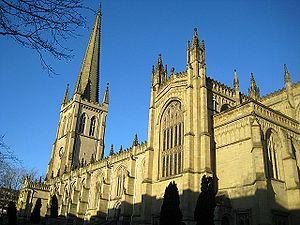
La Cathédrale de Wakefield est une cathédrale de l'Église d'Angleterre et, depuis 2014, une des trois cocathédrales du diocèse anglican de Leeds, avec la cathédrale de Bradford et la cathédrale de Ripon. De 1888 à 2014, elle était la cathédrale du diocèse de Wakefield, avant de sa suppression.
Le diocèse de Wakefield est un ancien diocèse anglican de la Province d'York qui s'étendait sur le sud du Yorkshire de l'Ouest. Son siège était la cathédrale de Wakefield.
Le doyen de Wakefield est le président primus inter pares du chapitre de chanoines qui dirige la cathédrale de Wakefield. Avant 2000, le poste était dénommé provost, ce qui était alors l'équivalent d'un doyen dans la plupart des cathédrales anglaises. La cathédrale est l'une des trois églises mères égales du diocèse de Ripon et Leeds et un des sièges de l'évêque de Leeds. Le doyen actuel est Jonathan Greener.